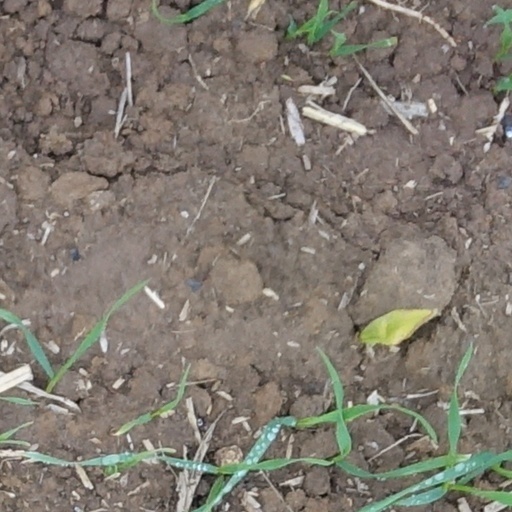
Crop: wheat